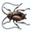
Label: cockroach